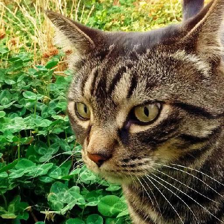
Label: animals